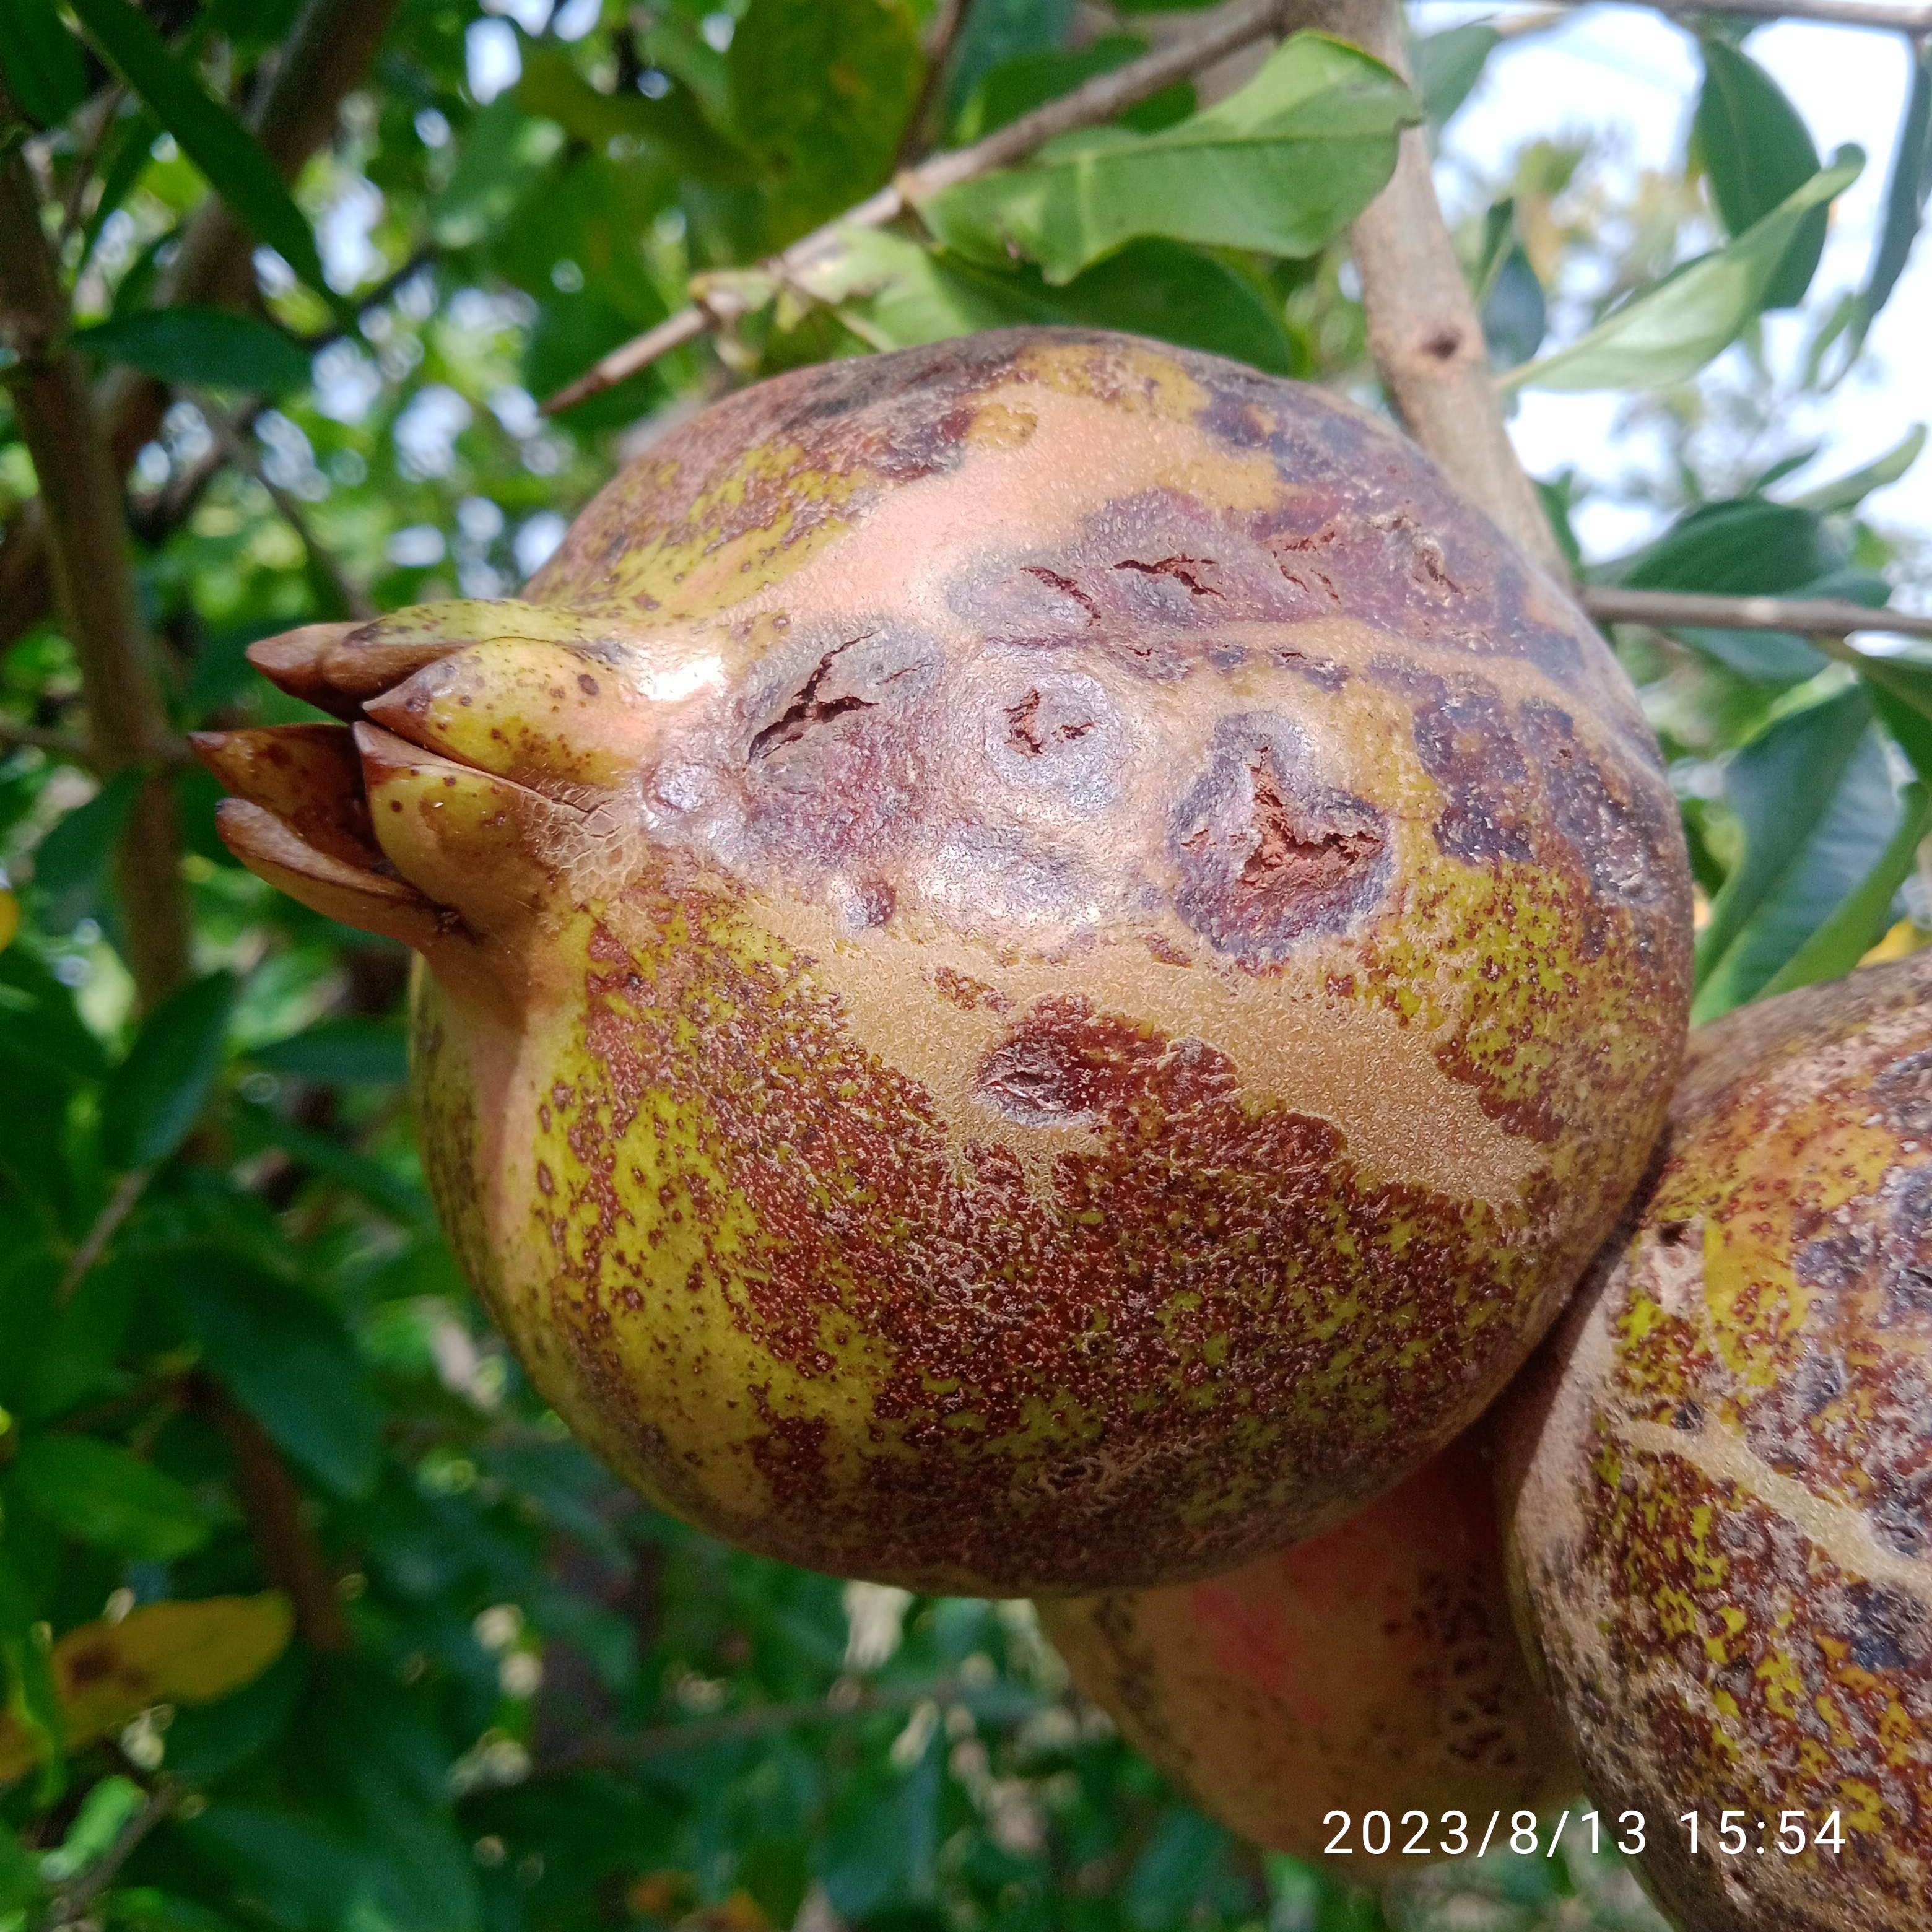
Label: Cercospora